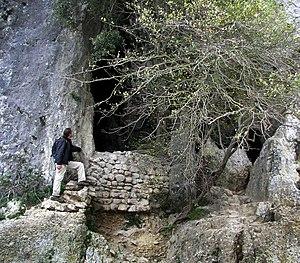
Grotte du Ranc Baratu, Lagorce, Ardèche, France.
Lagorce est une commune française, située dans le département de l'Ardèche en région Auvergne-Rhône-Alpes.